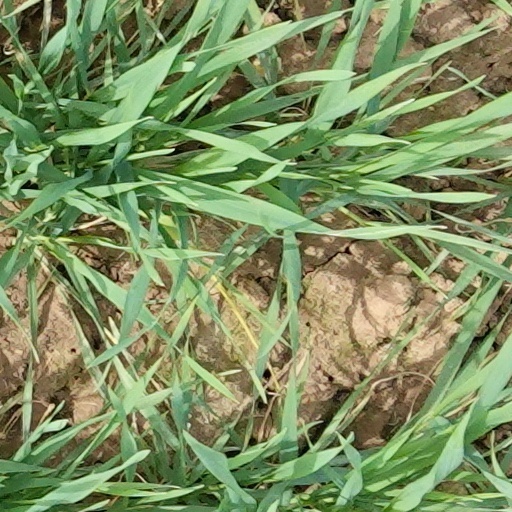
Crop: wheat